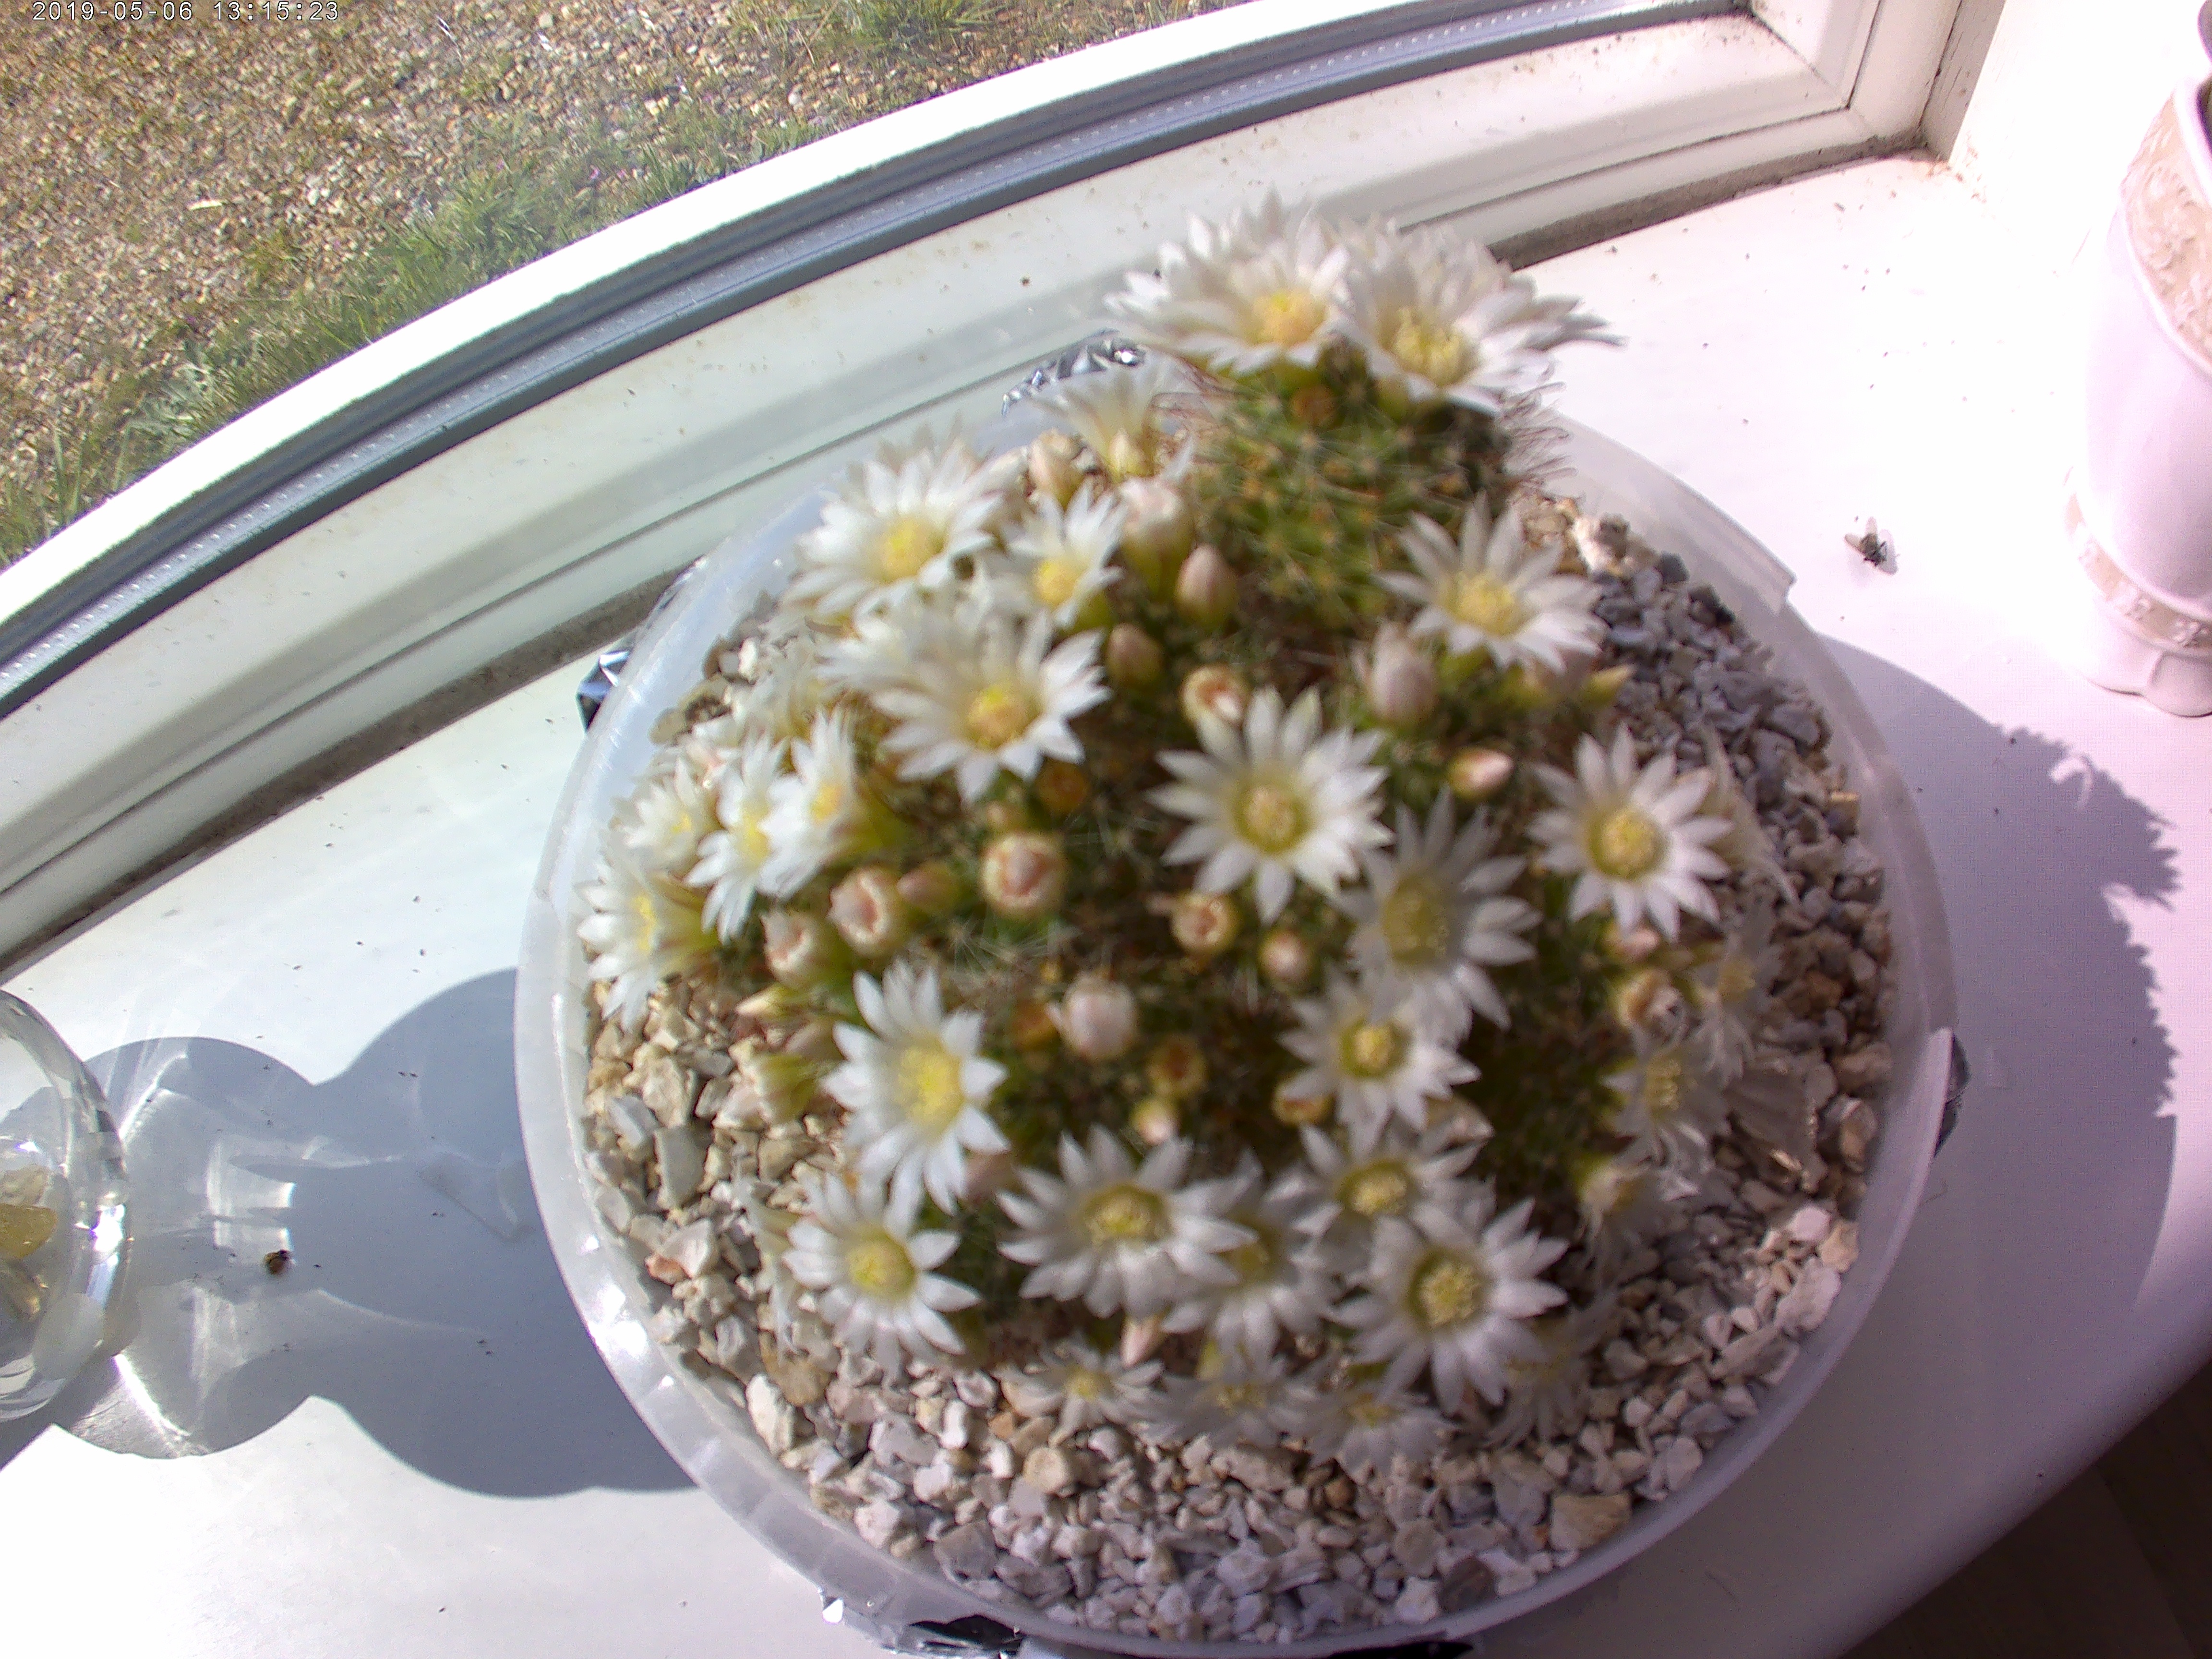
cactus, flower, plant, flowerpot, dishware, petal, ingredient, serveware, tableware, yellow, houseplant, recipe, food, cuisine, dish, terrestrial plant, porcelain, flowering plant, annual plant, camomile, flower arranging, circle, daisy family, artificial flower, glass, cut flowers, pollen, european michaelmas daisy, floristry, herb, garnish, chamaemelum nobile, fashion accessory, plate, wildflower, floral design, bouquet, interior design